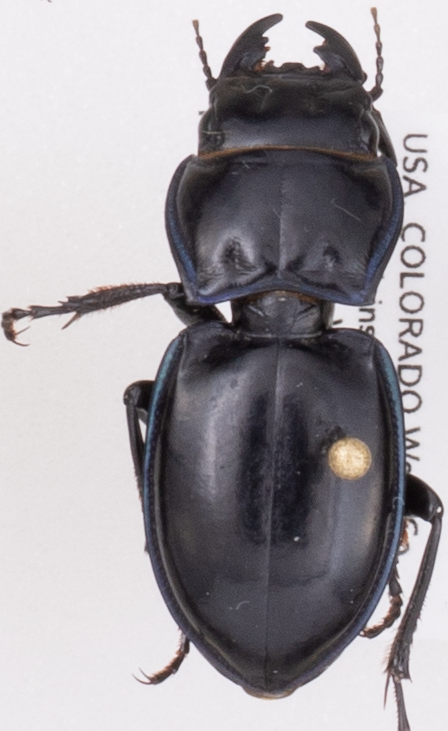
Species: Pasimachus elongatus
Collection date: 2022-09-14
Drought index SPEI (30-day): -1.216
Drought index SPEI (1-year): -1.594
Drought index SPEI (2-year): -1.45